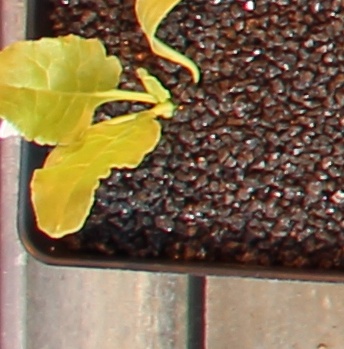
Label: Sugar beet